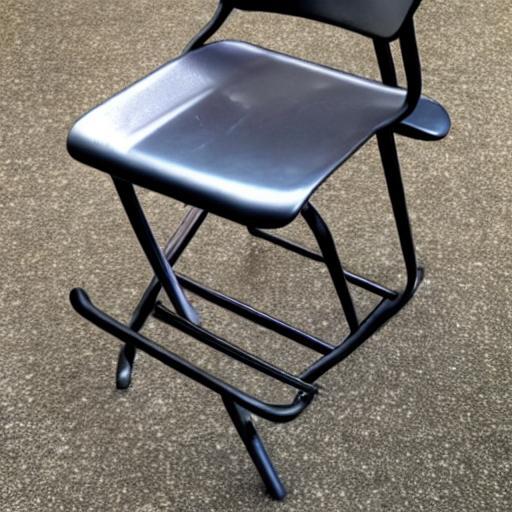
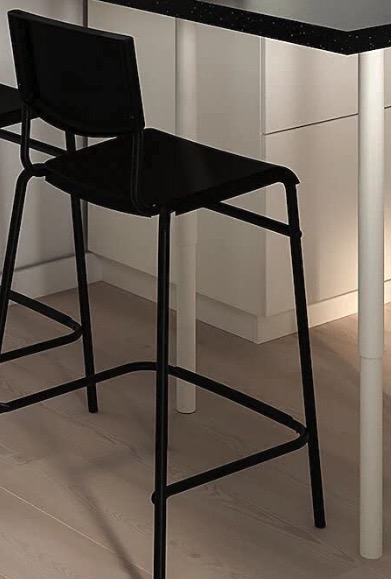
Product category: stool
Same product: no